Singing Skylarks

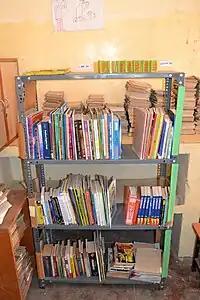
Jeevan Bhima Nagar School

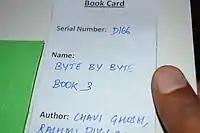
Setting up an Effective Library system

Singing Skylarks was presented with the CEO Award for Volunteerism 2009 from the Motorola Foundation, which brought in a grant. The grant was used for sponsoring education for children and mobile library projects.